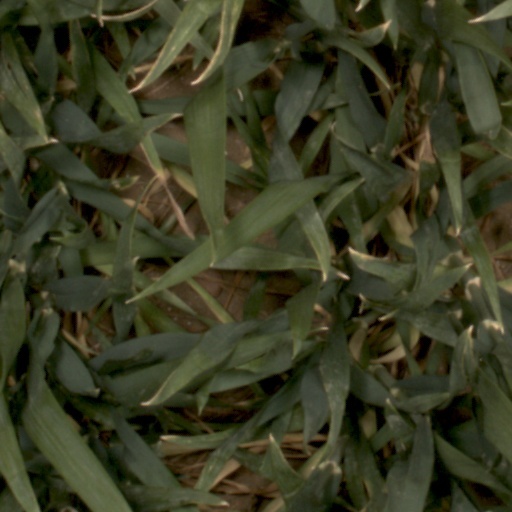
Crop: wheat